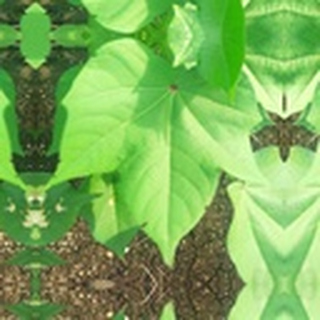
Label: healthy_cotton